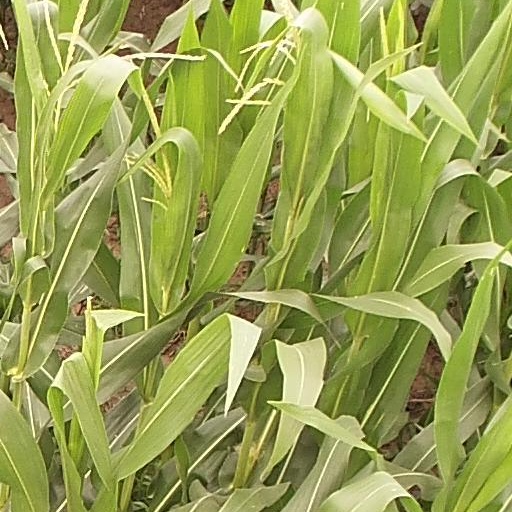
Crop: maize; corn